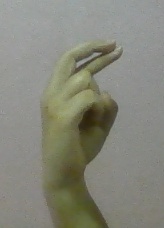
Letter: zay